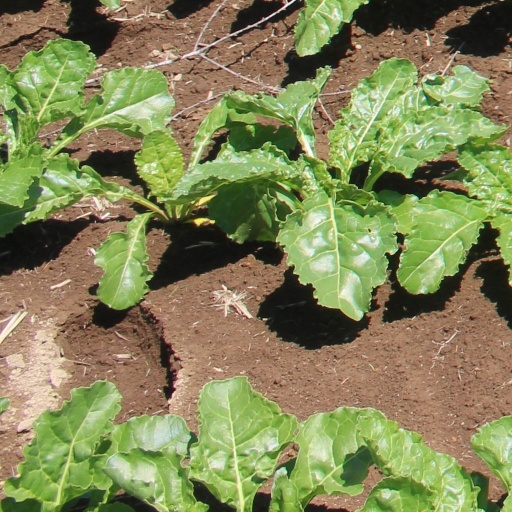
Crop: sugar beet